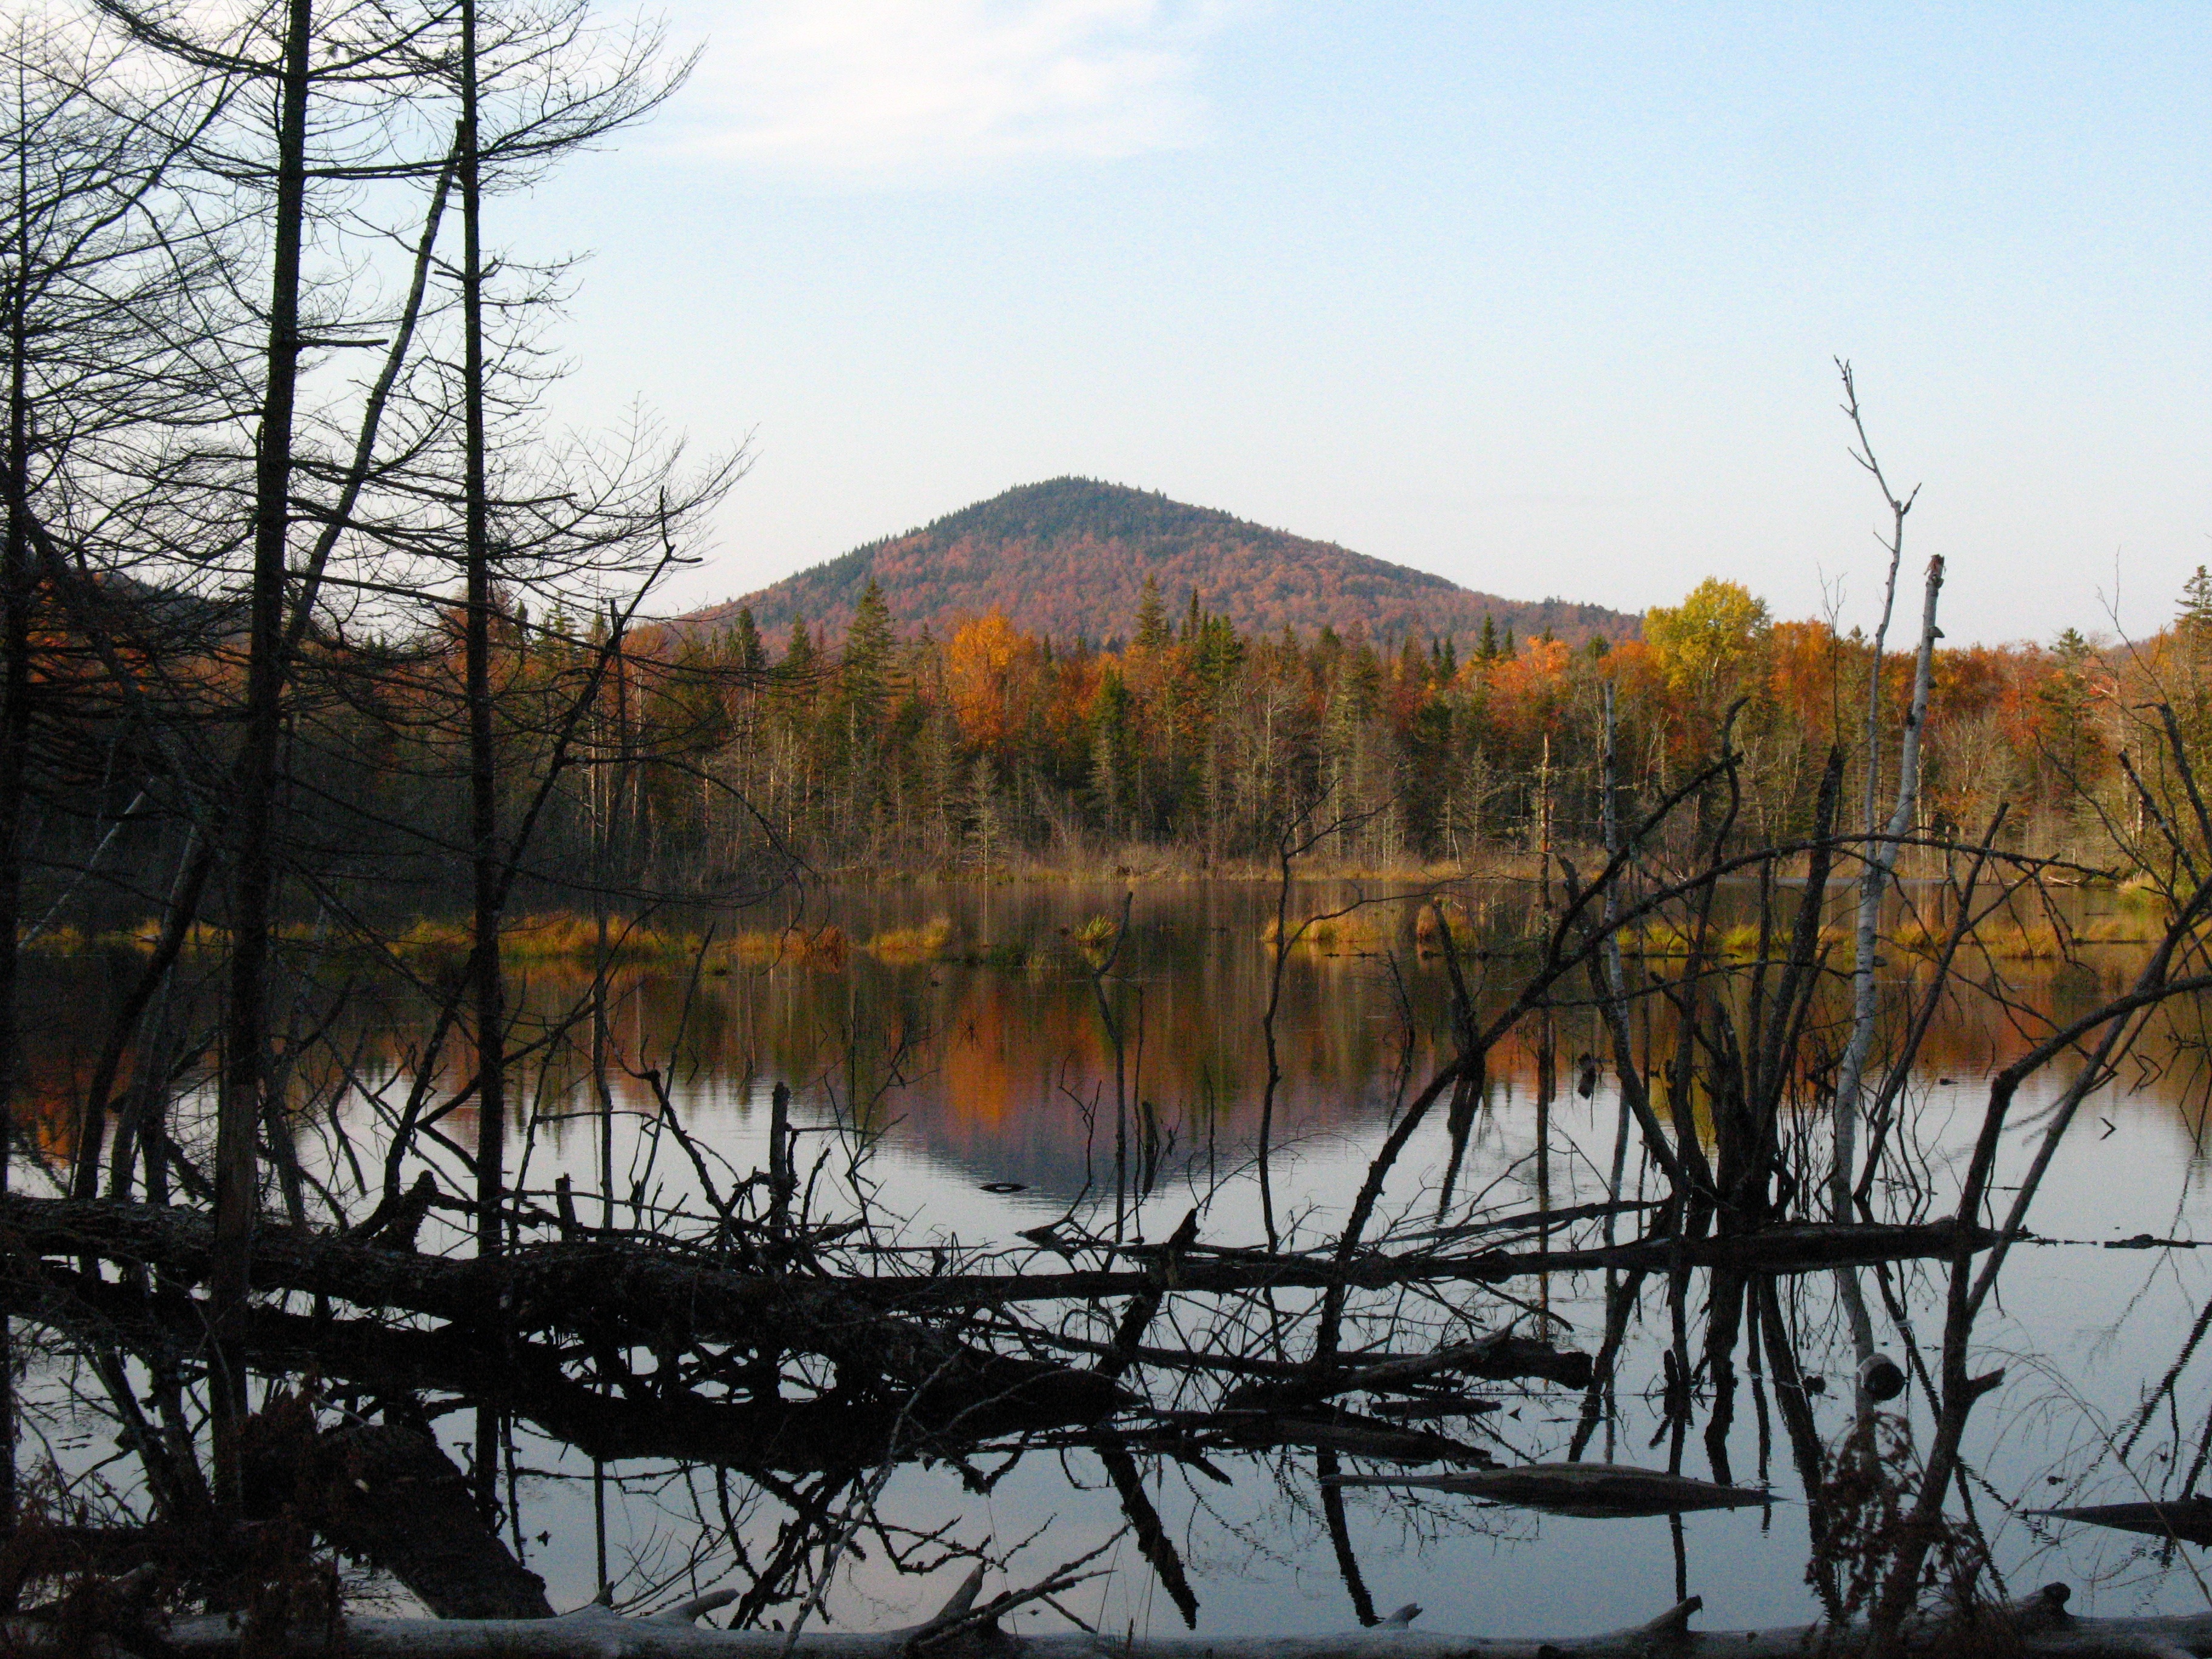
landscape, tree, nature, forest, wilderness, branch, mountain, winter, sky, morning, leaf, lake, view, river, pond, reflection, autumn, reservoir, season, outdoors, wetland, loch, ecosystem, atmospheric phenomenon, woody plant